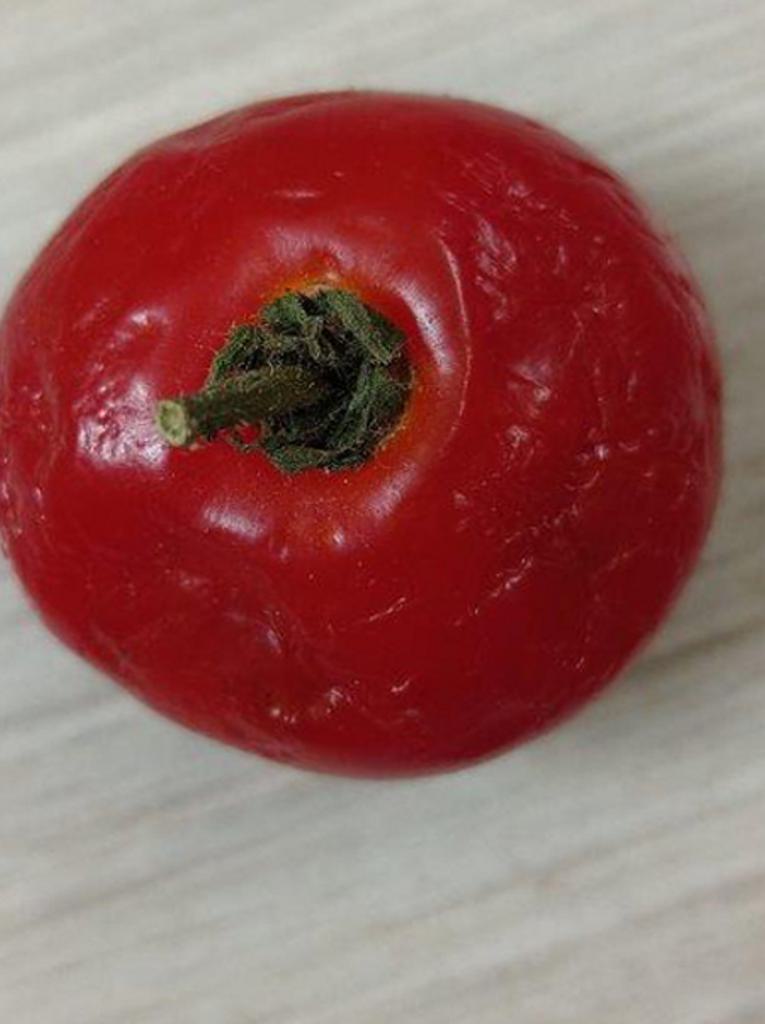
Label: Rotten